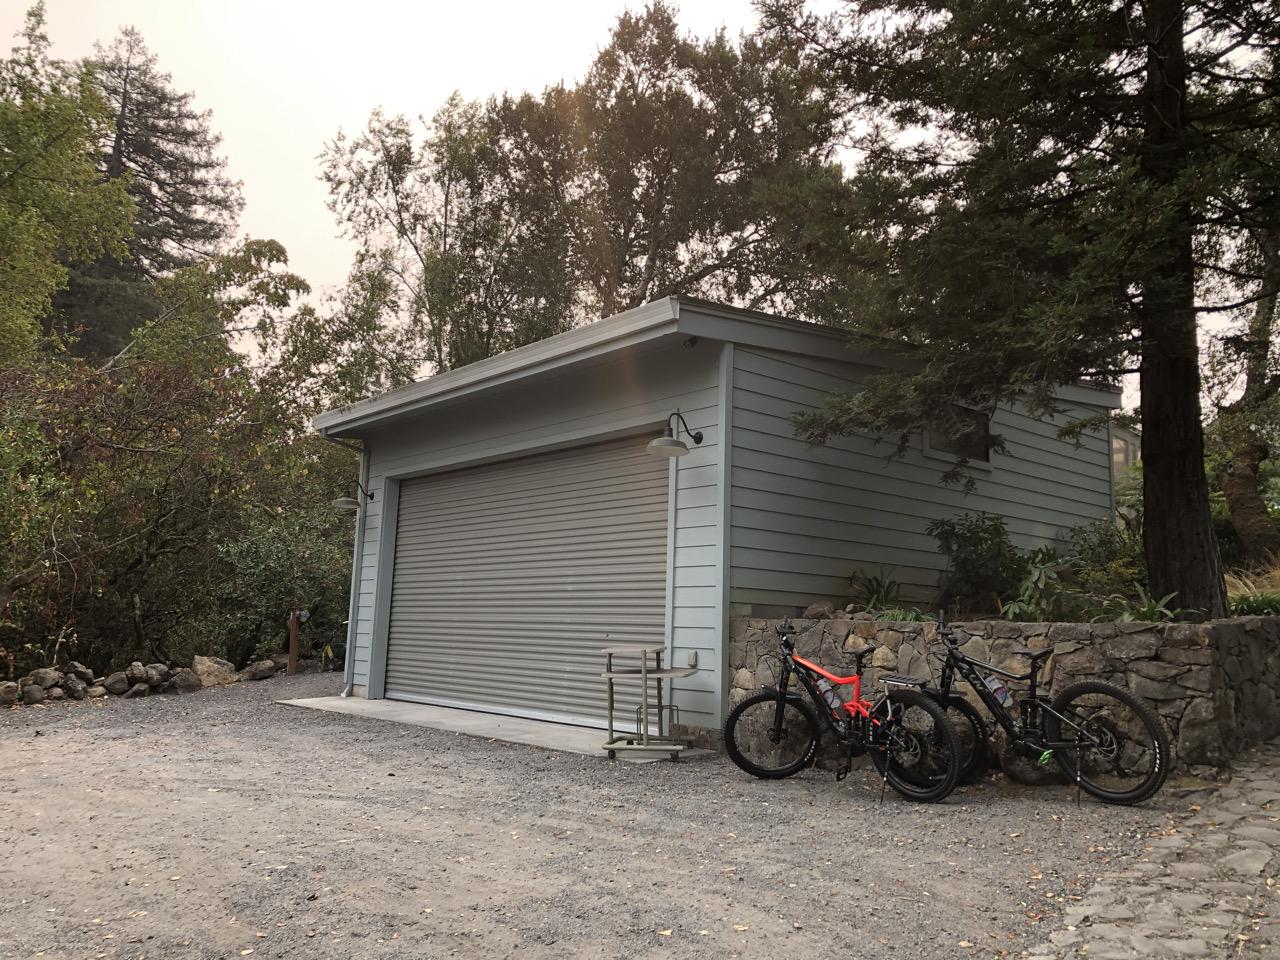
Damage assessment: no_damage